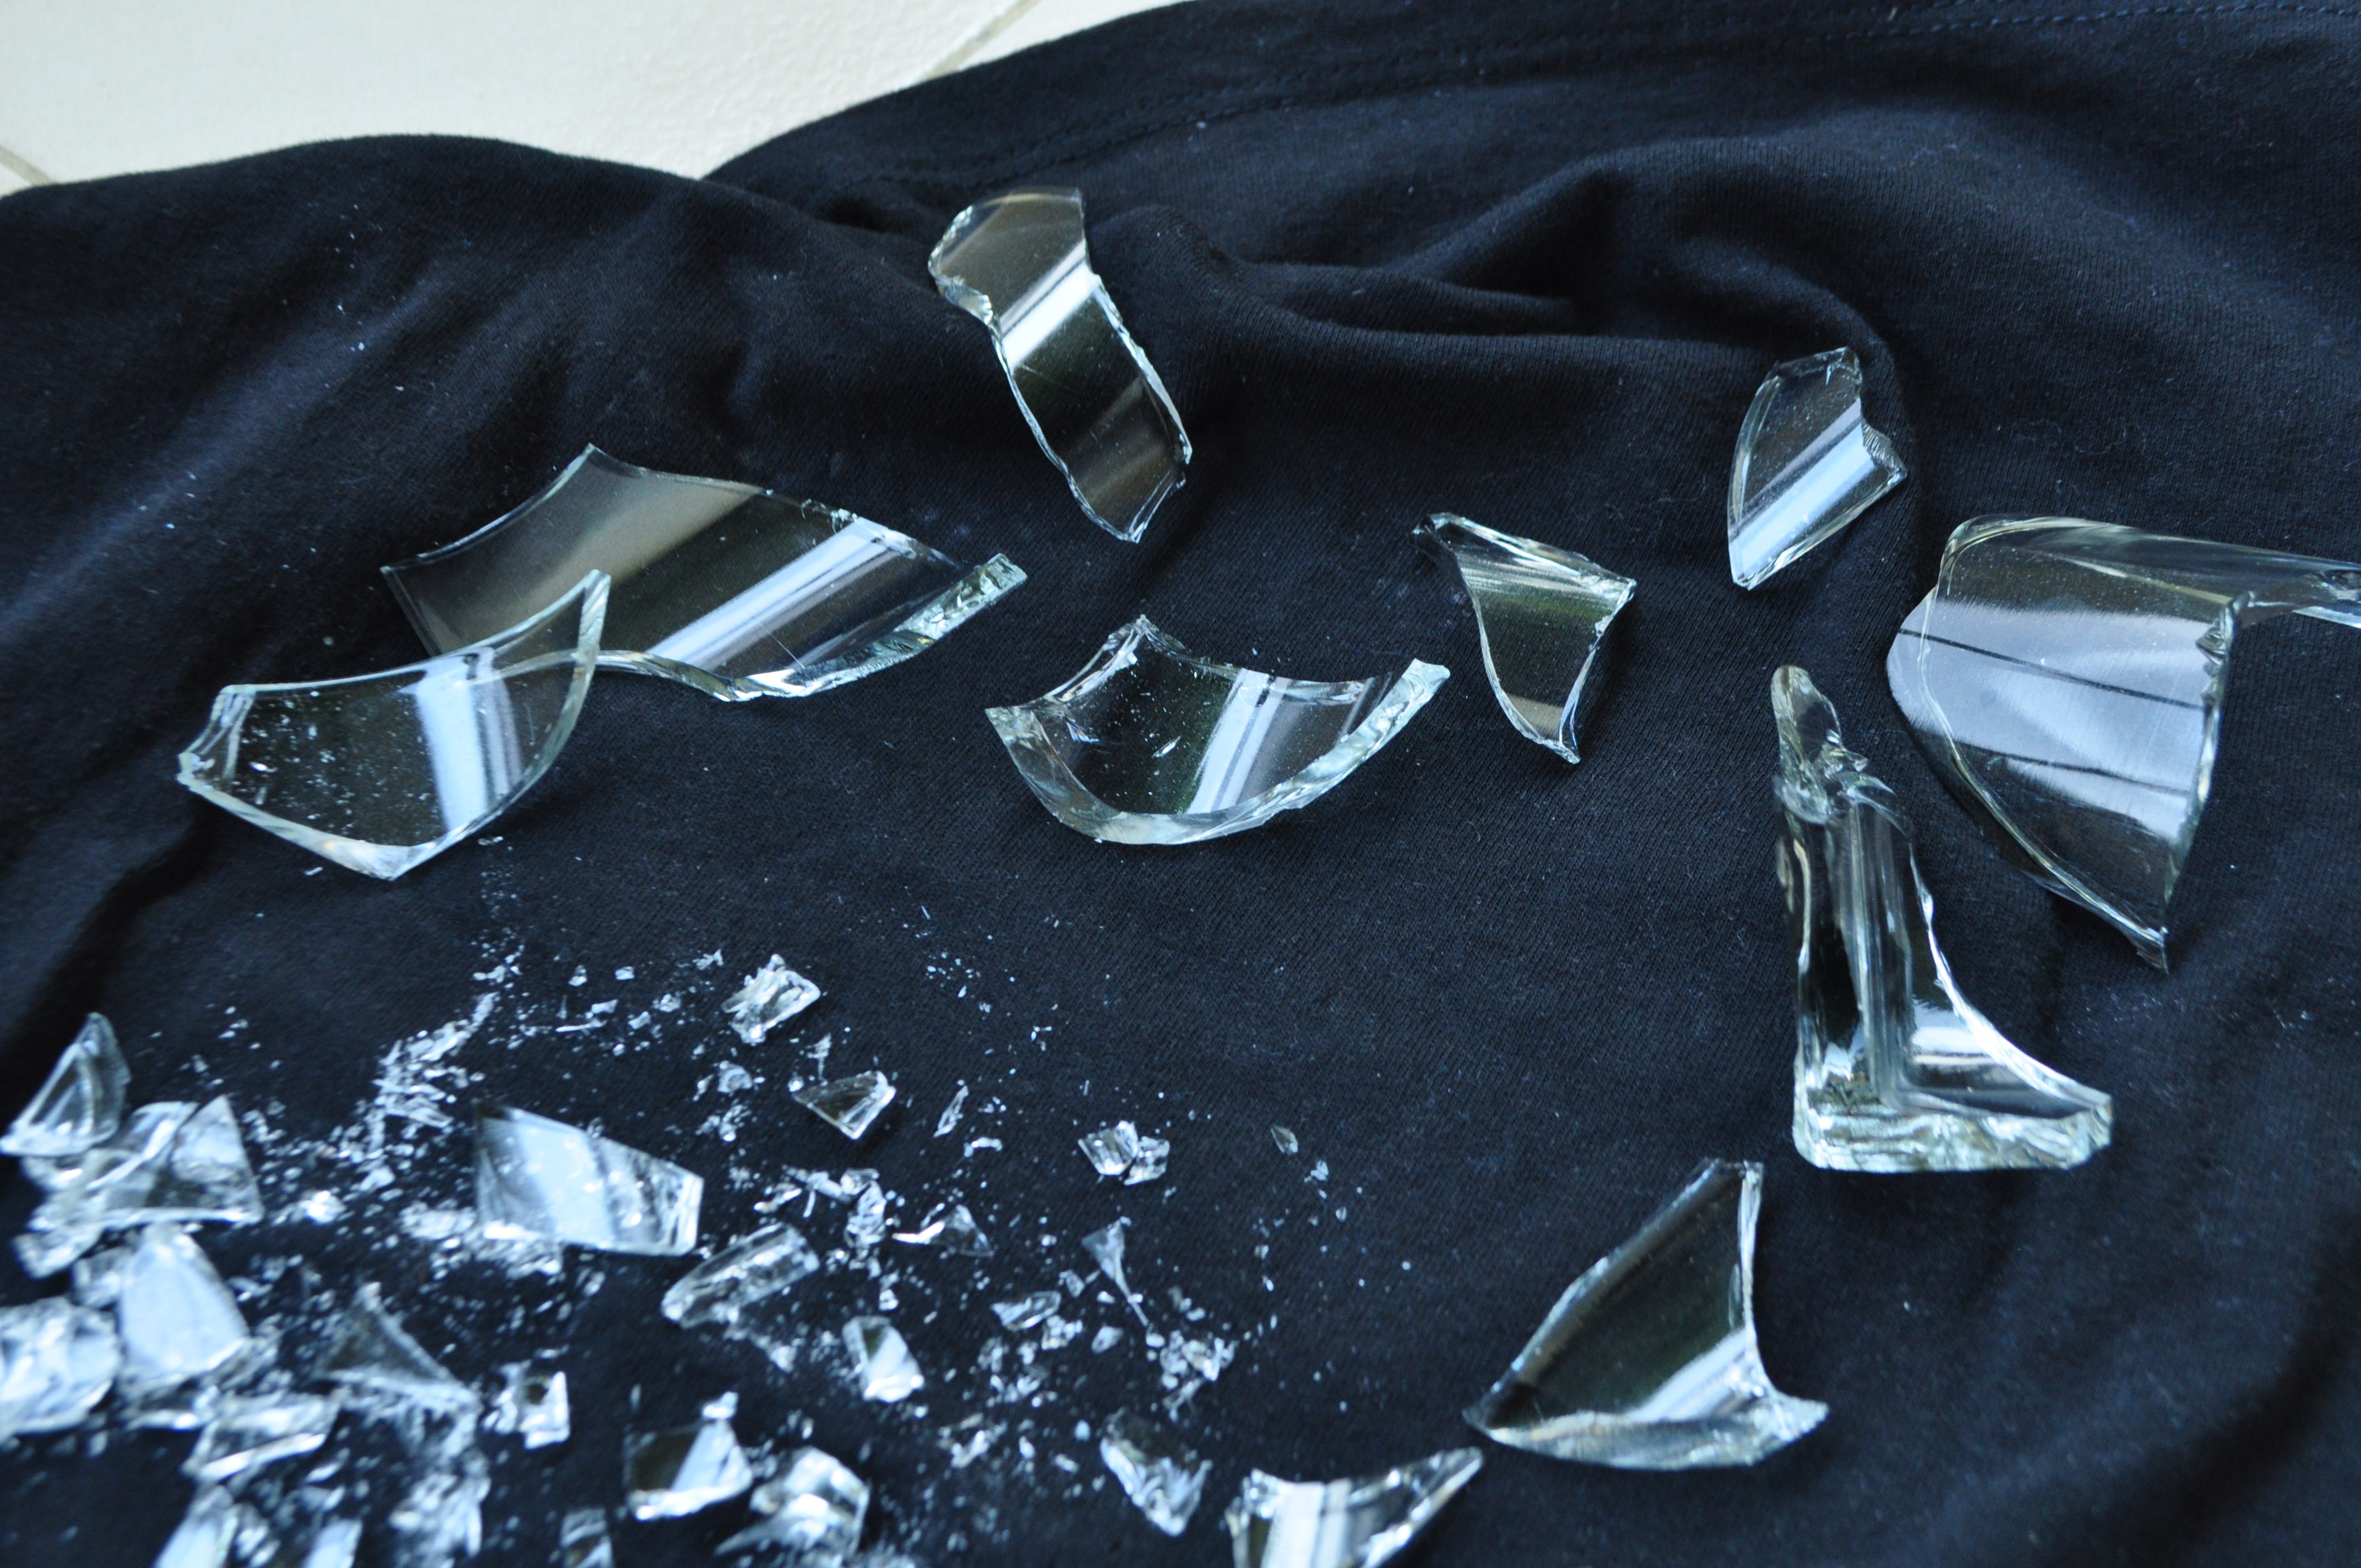
white, glass, broken, crack, blue, black, monochrome, material, shatter, break, shattered, broken glass, shattered glass, fracture